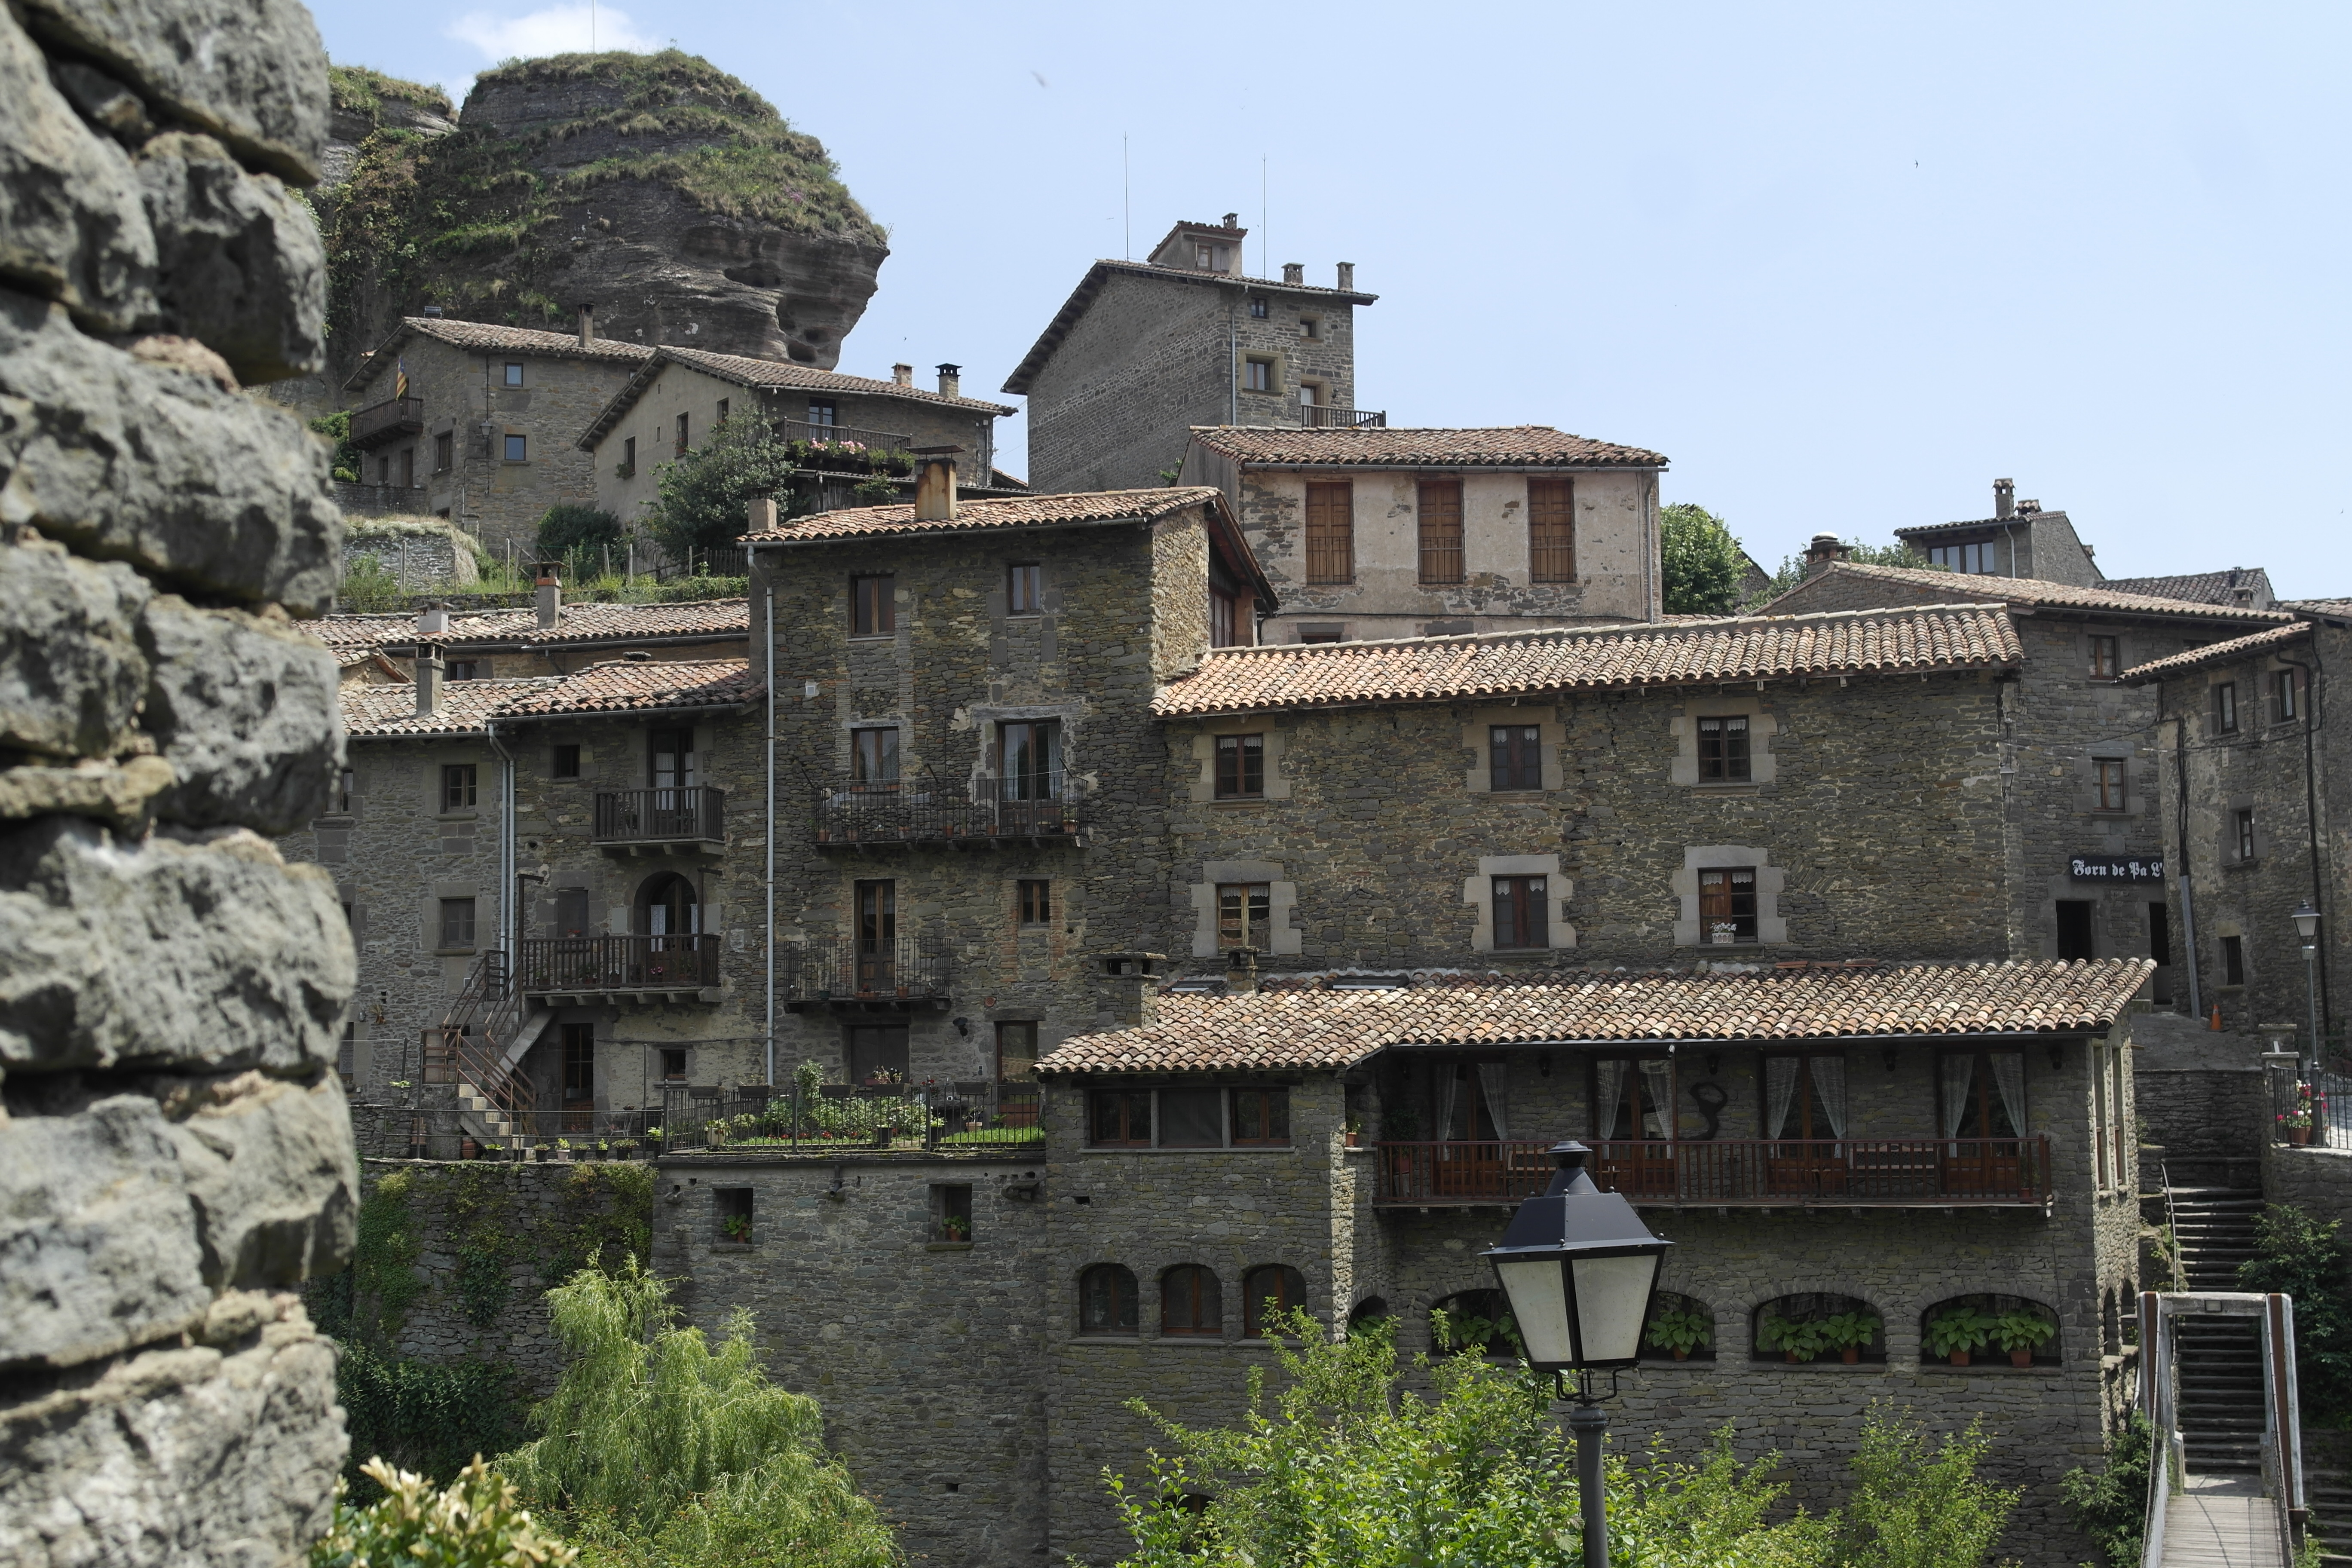
rupit, spain, town, medieval, history, age, village, building, ancient history, mountain village, medieval architecture, historic site, roof, sky, facade, house, mountain, ruins, mountain range, window